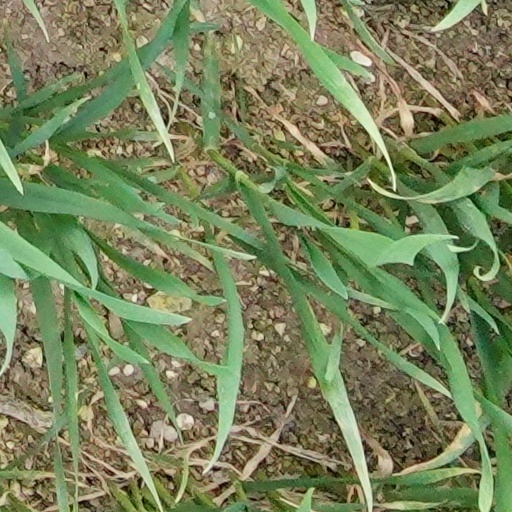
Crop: wheat